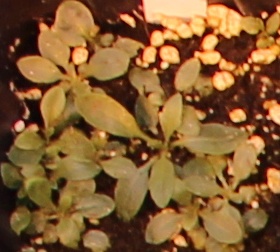
Label: Horseweed